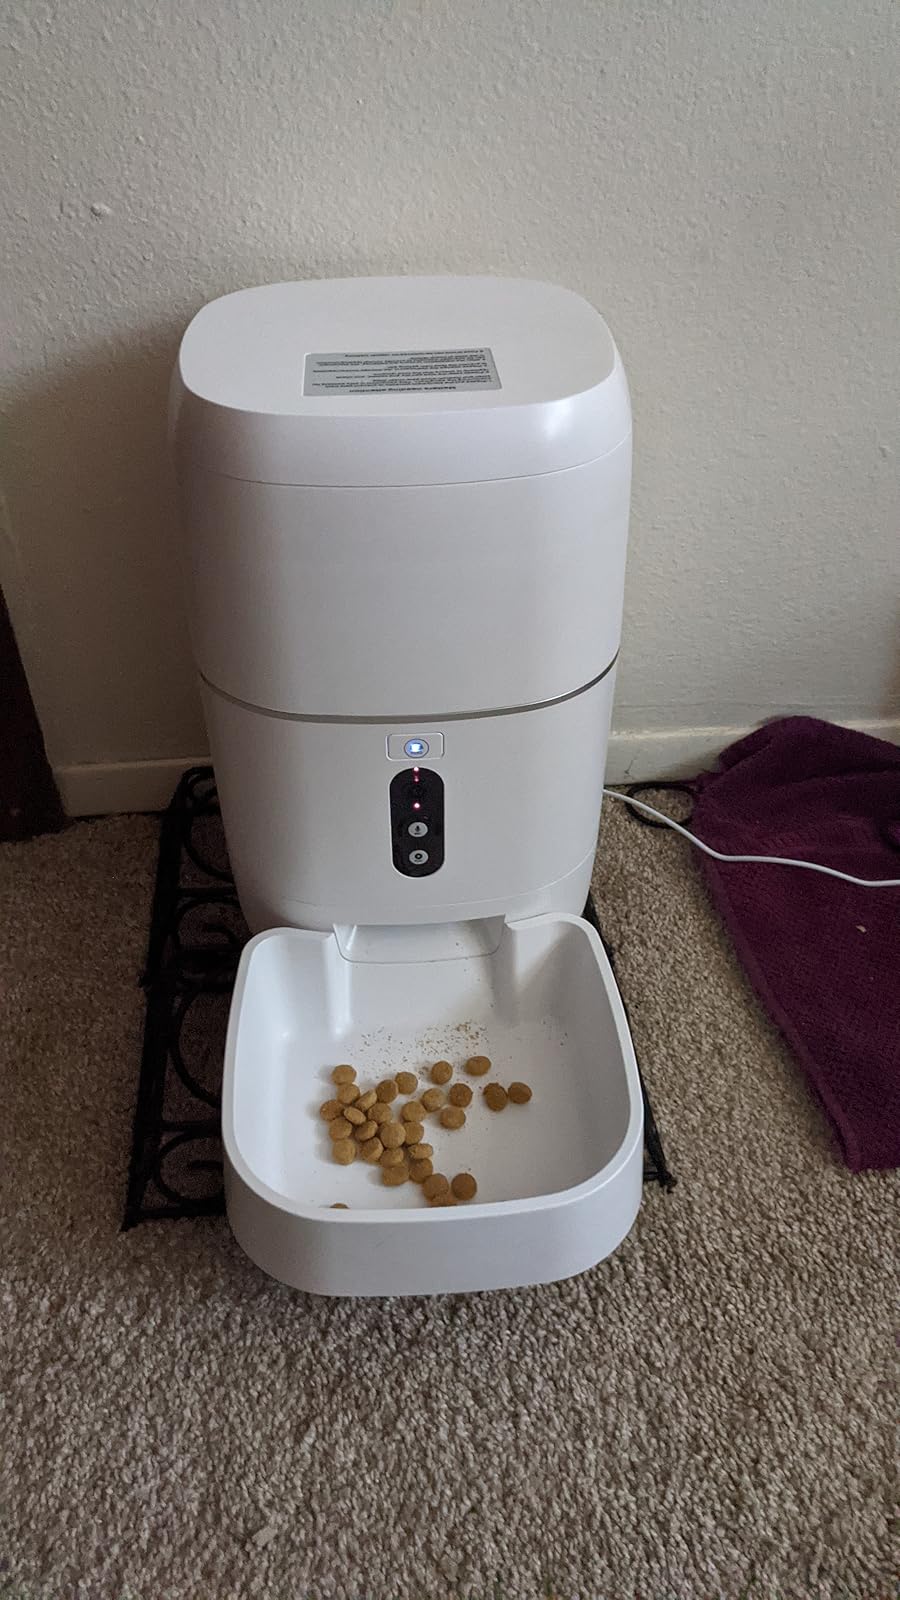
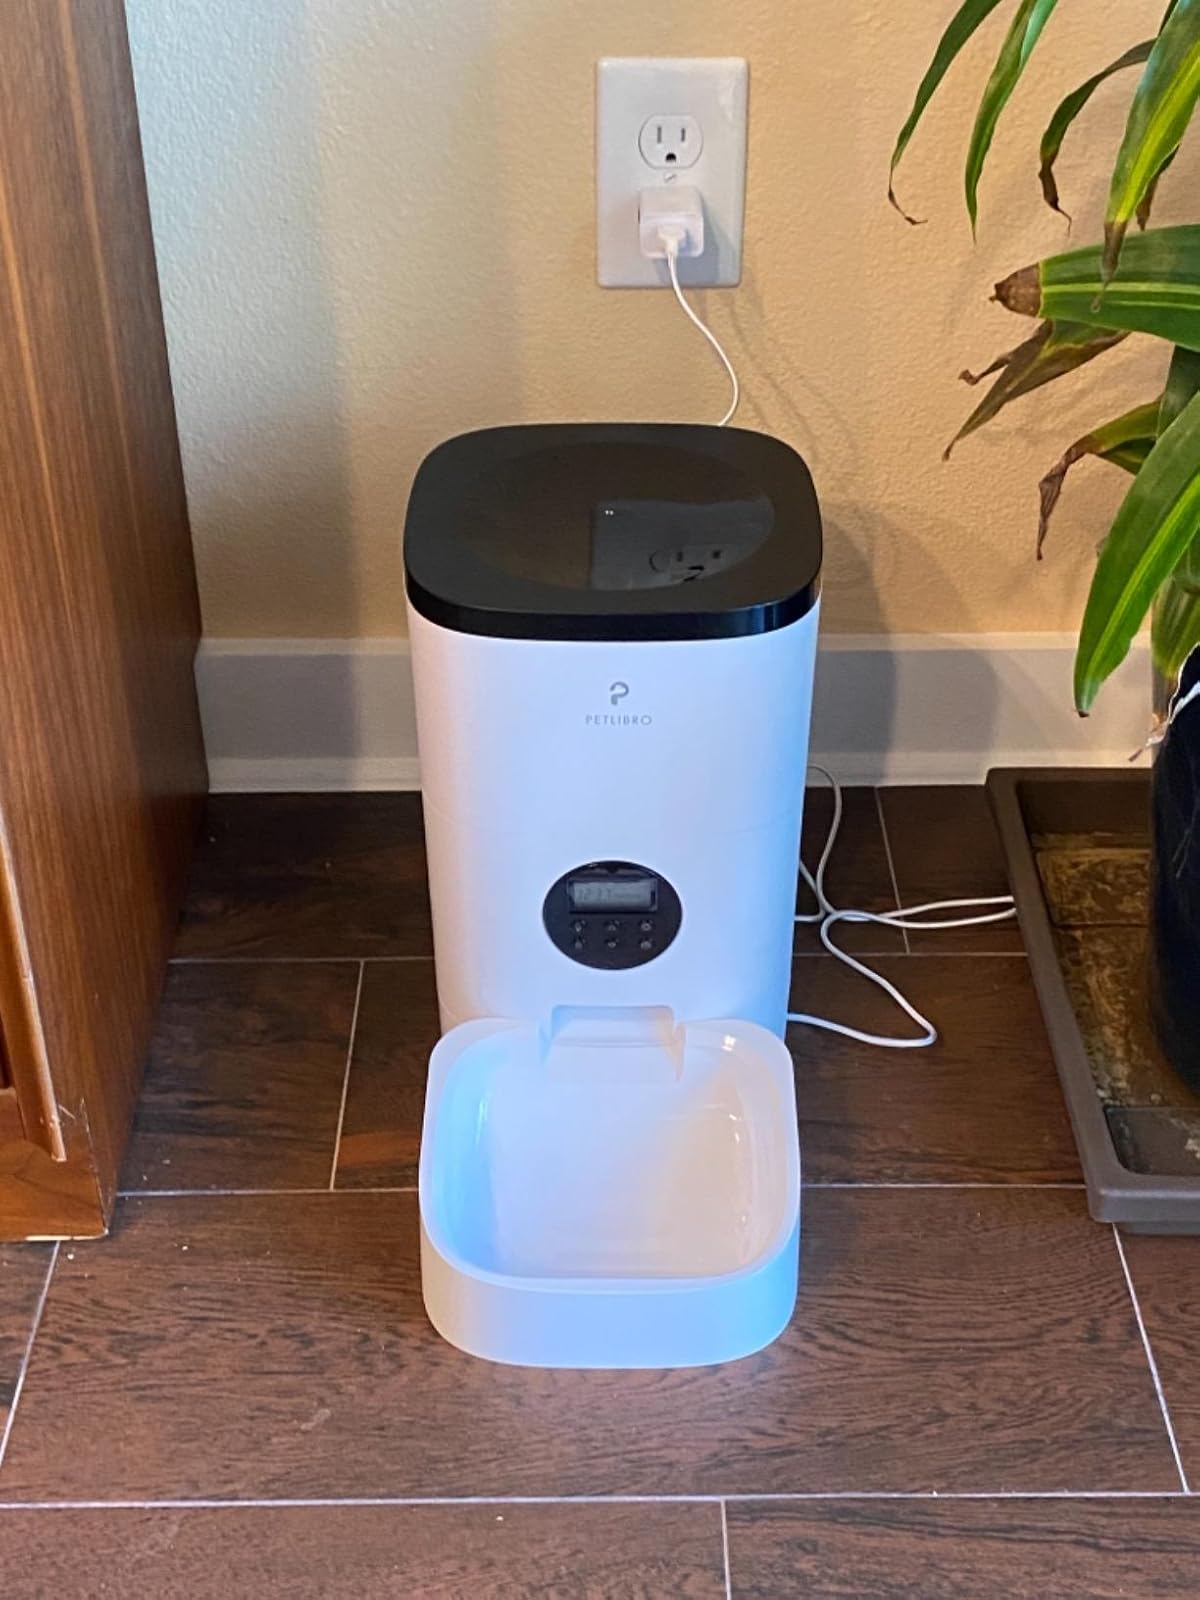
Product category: items_feeder
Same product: no